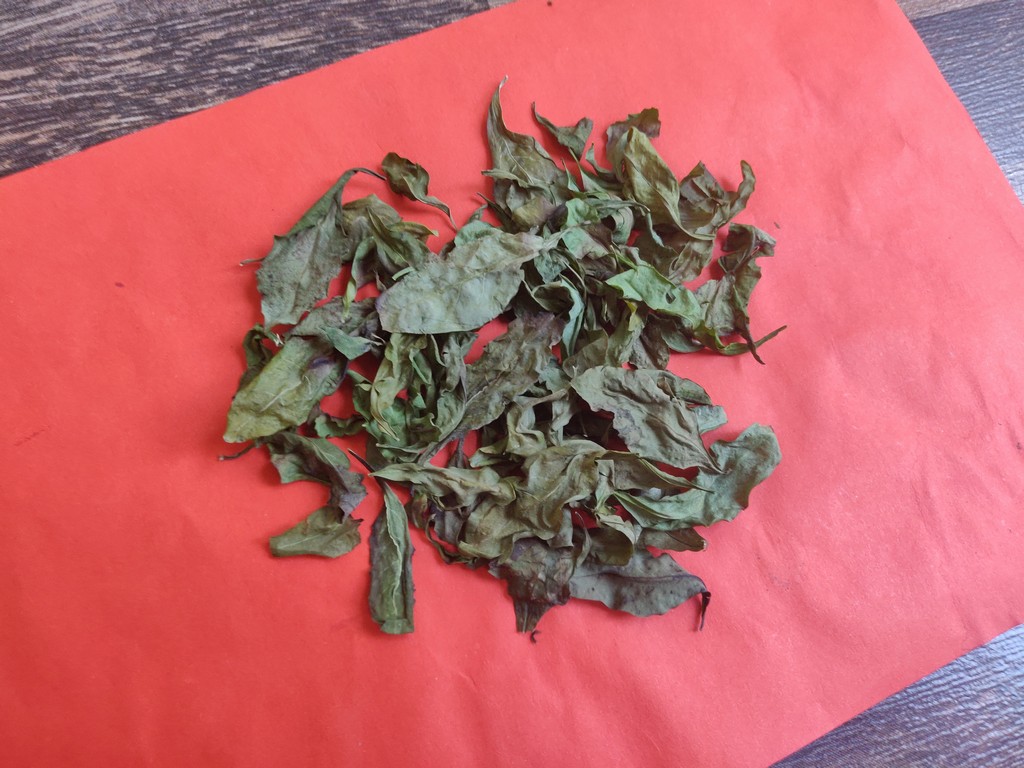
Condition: Dried
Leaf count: multiple
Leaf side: unknown